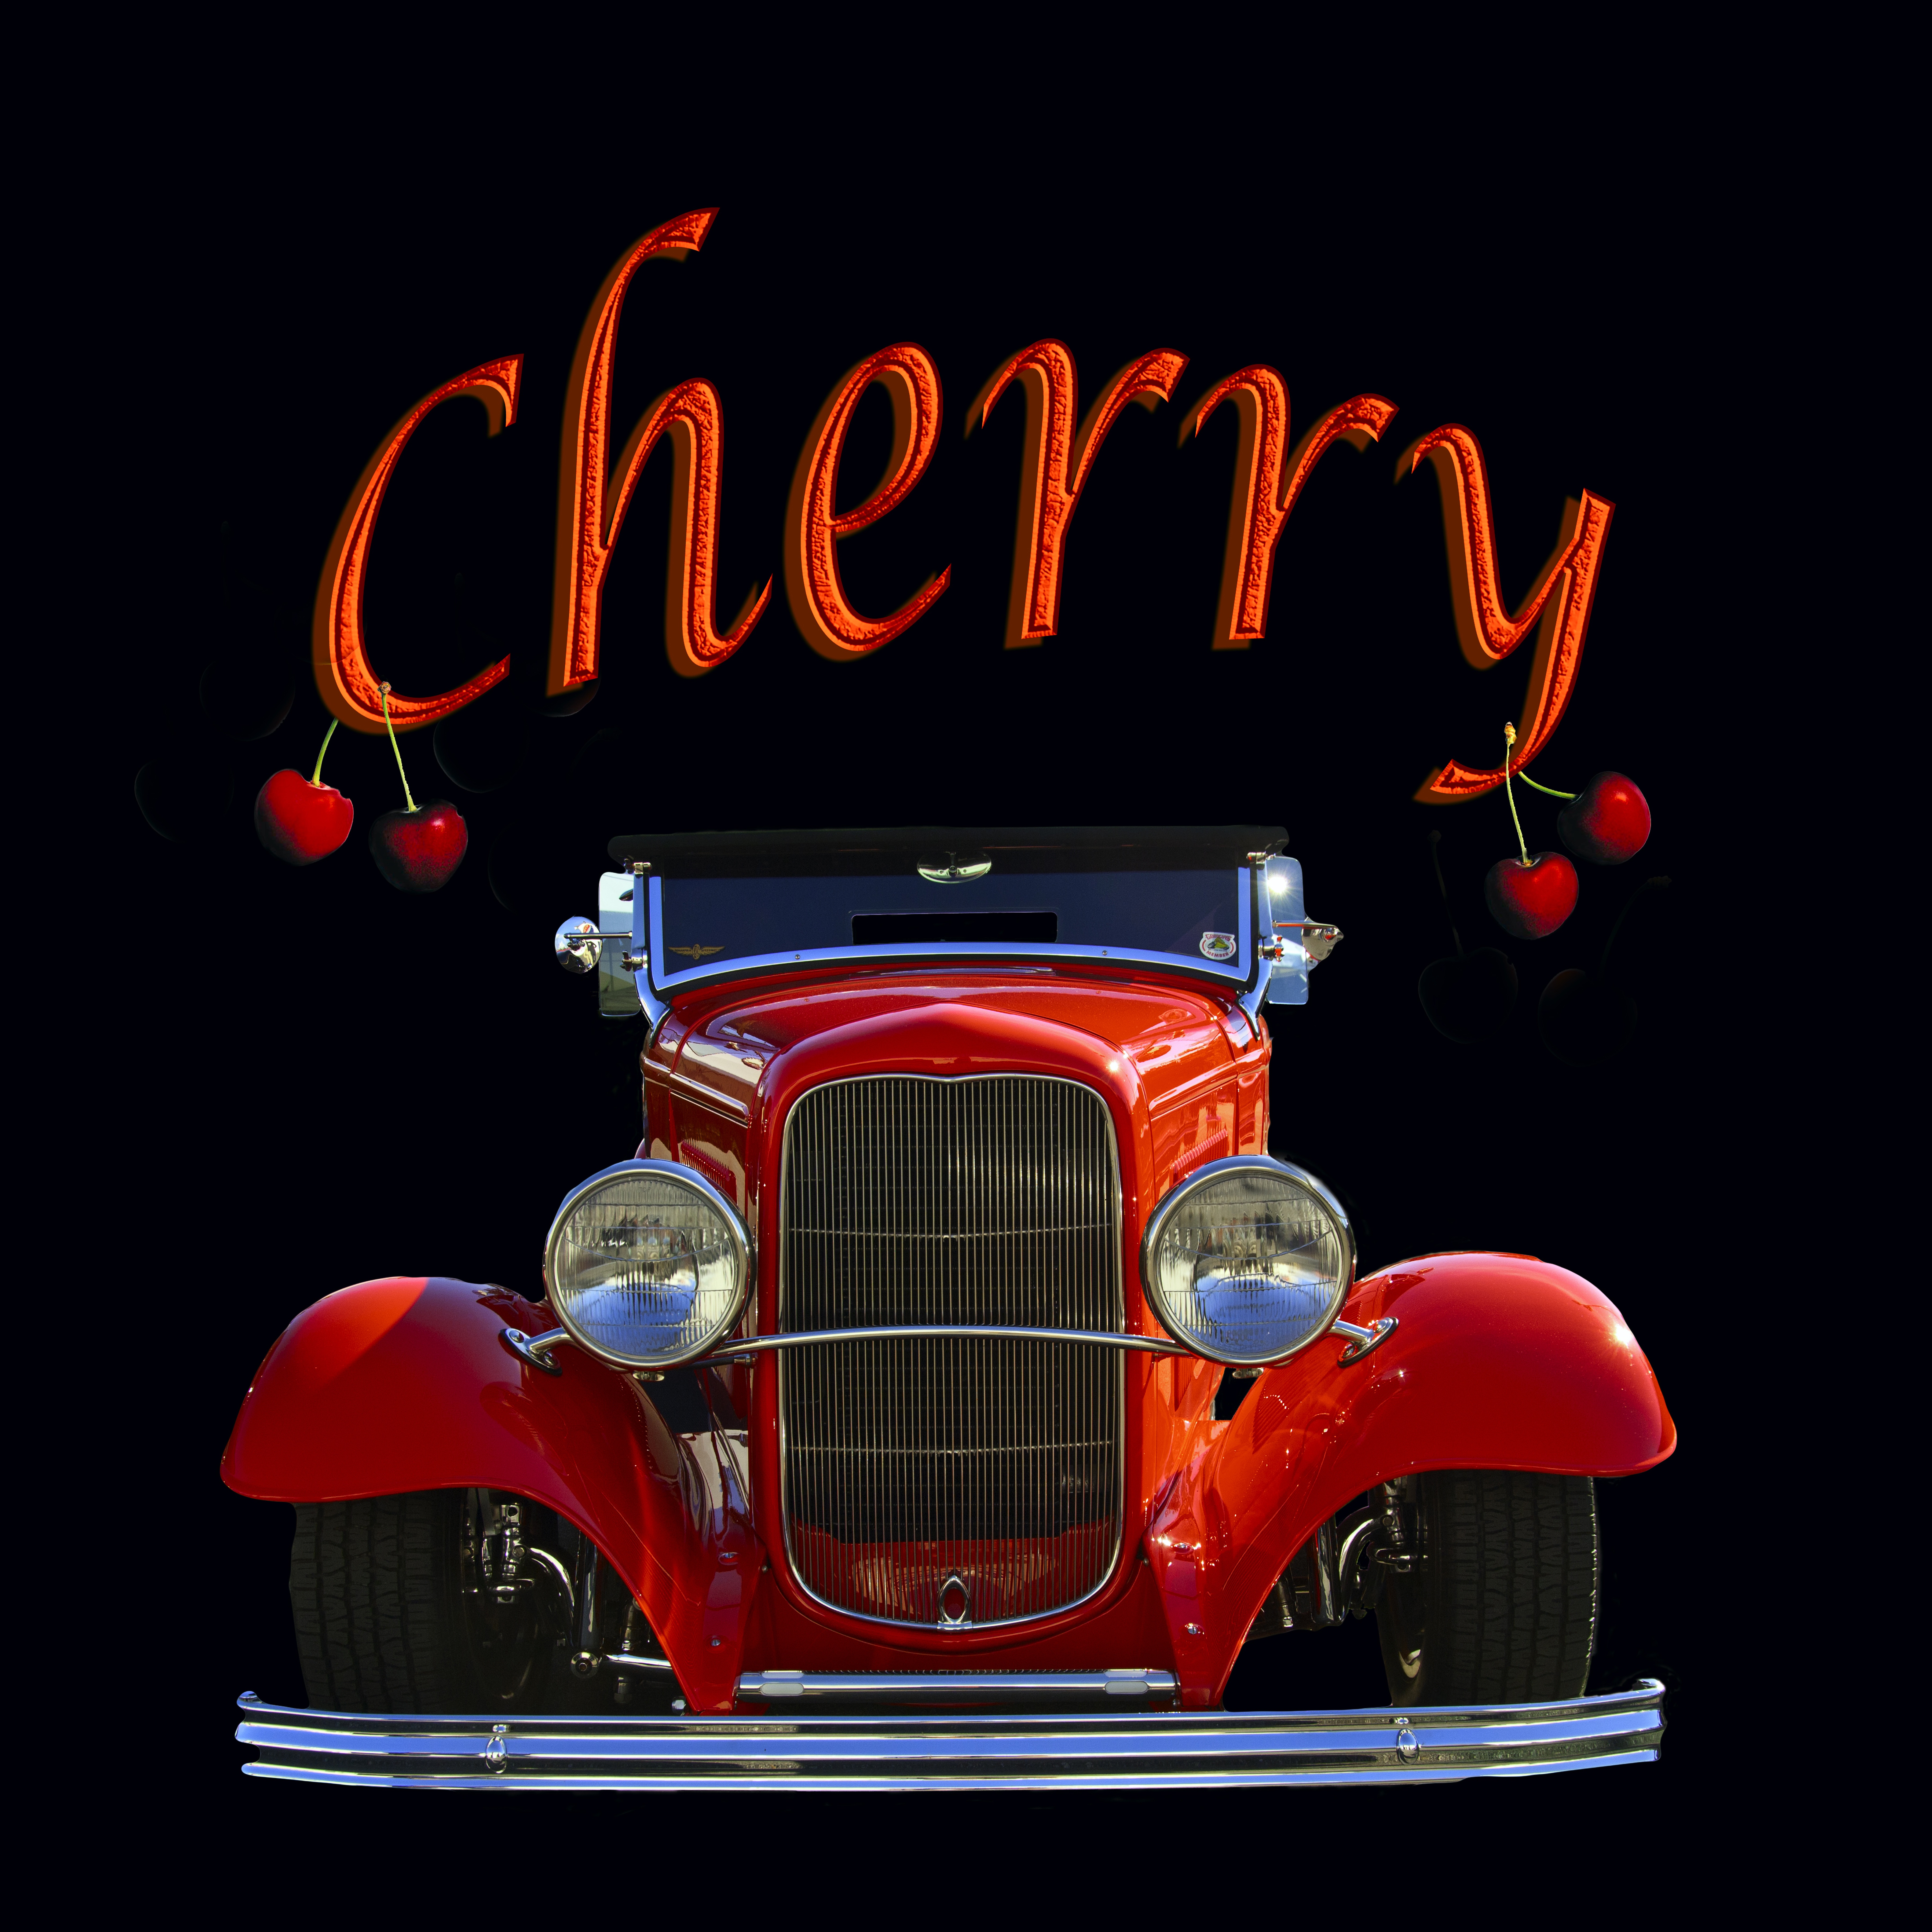
car, red, vehicle, auto, vintage car, bumper, illustration, rare, model car, old timer, land vehicle, automobile make, automotive design